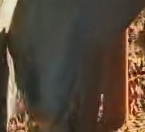
Face region: mouth_nostrils (mouth_chin_nostrils_and_profile)
Pain indicator: not_present